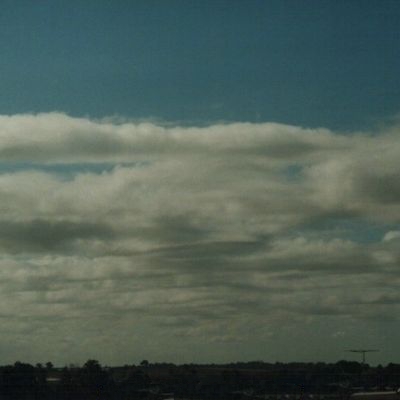
Cloud type: Stratocumulus (Sc)